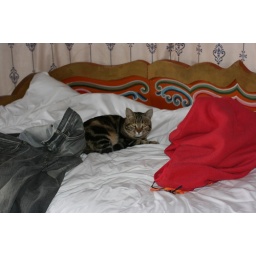
A guest in my bed.(Mongol people see the cat than animal bad !!!)